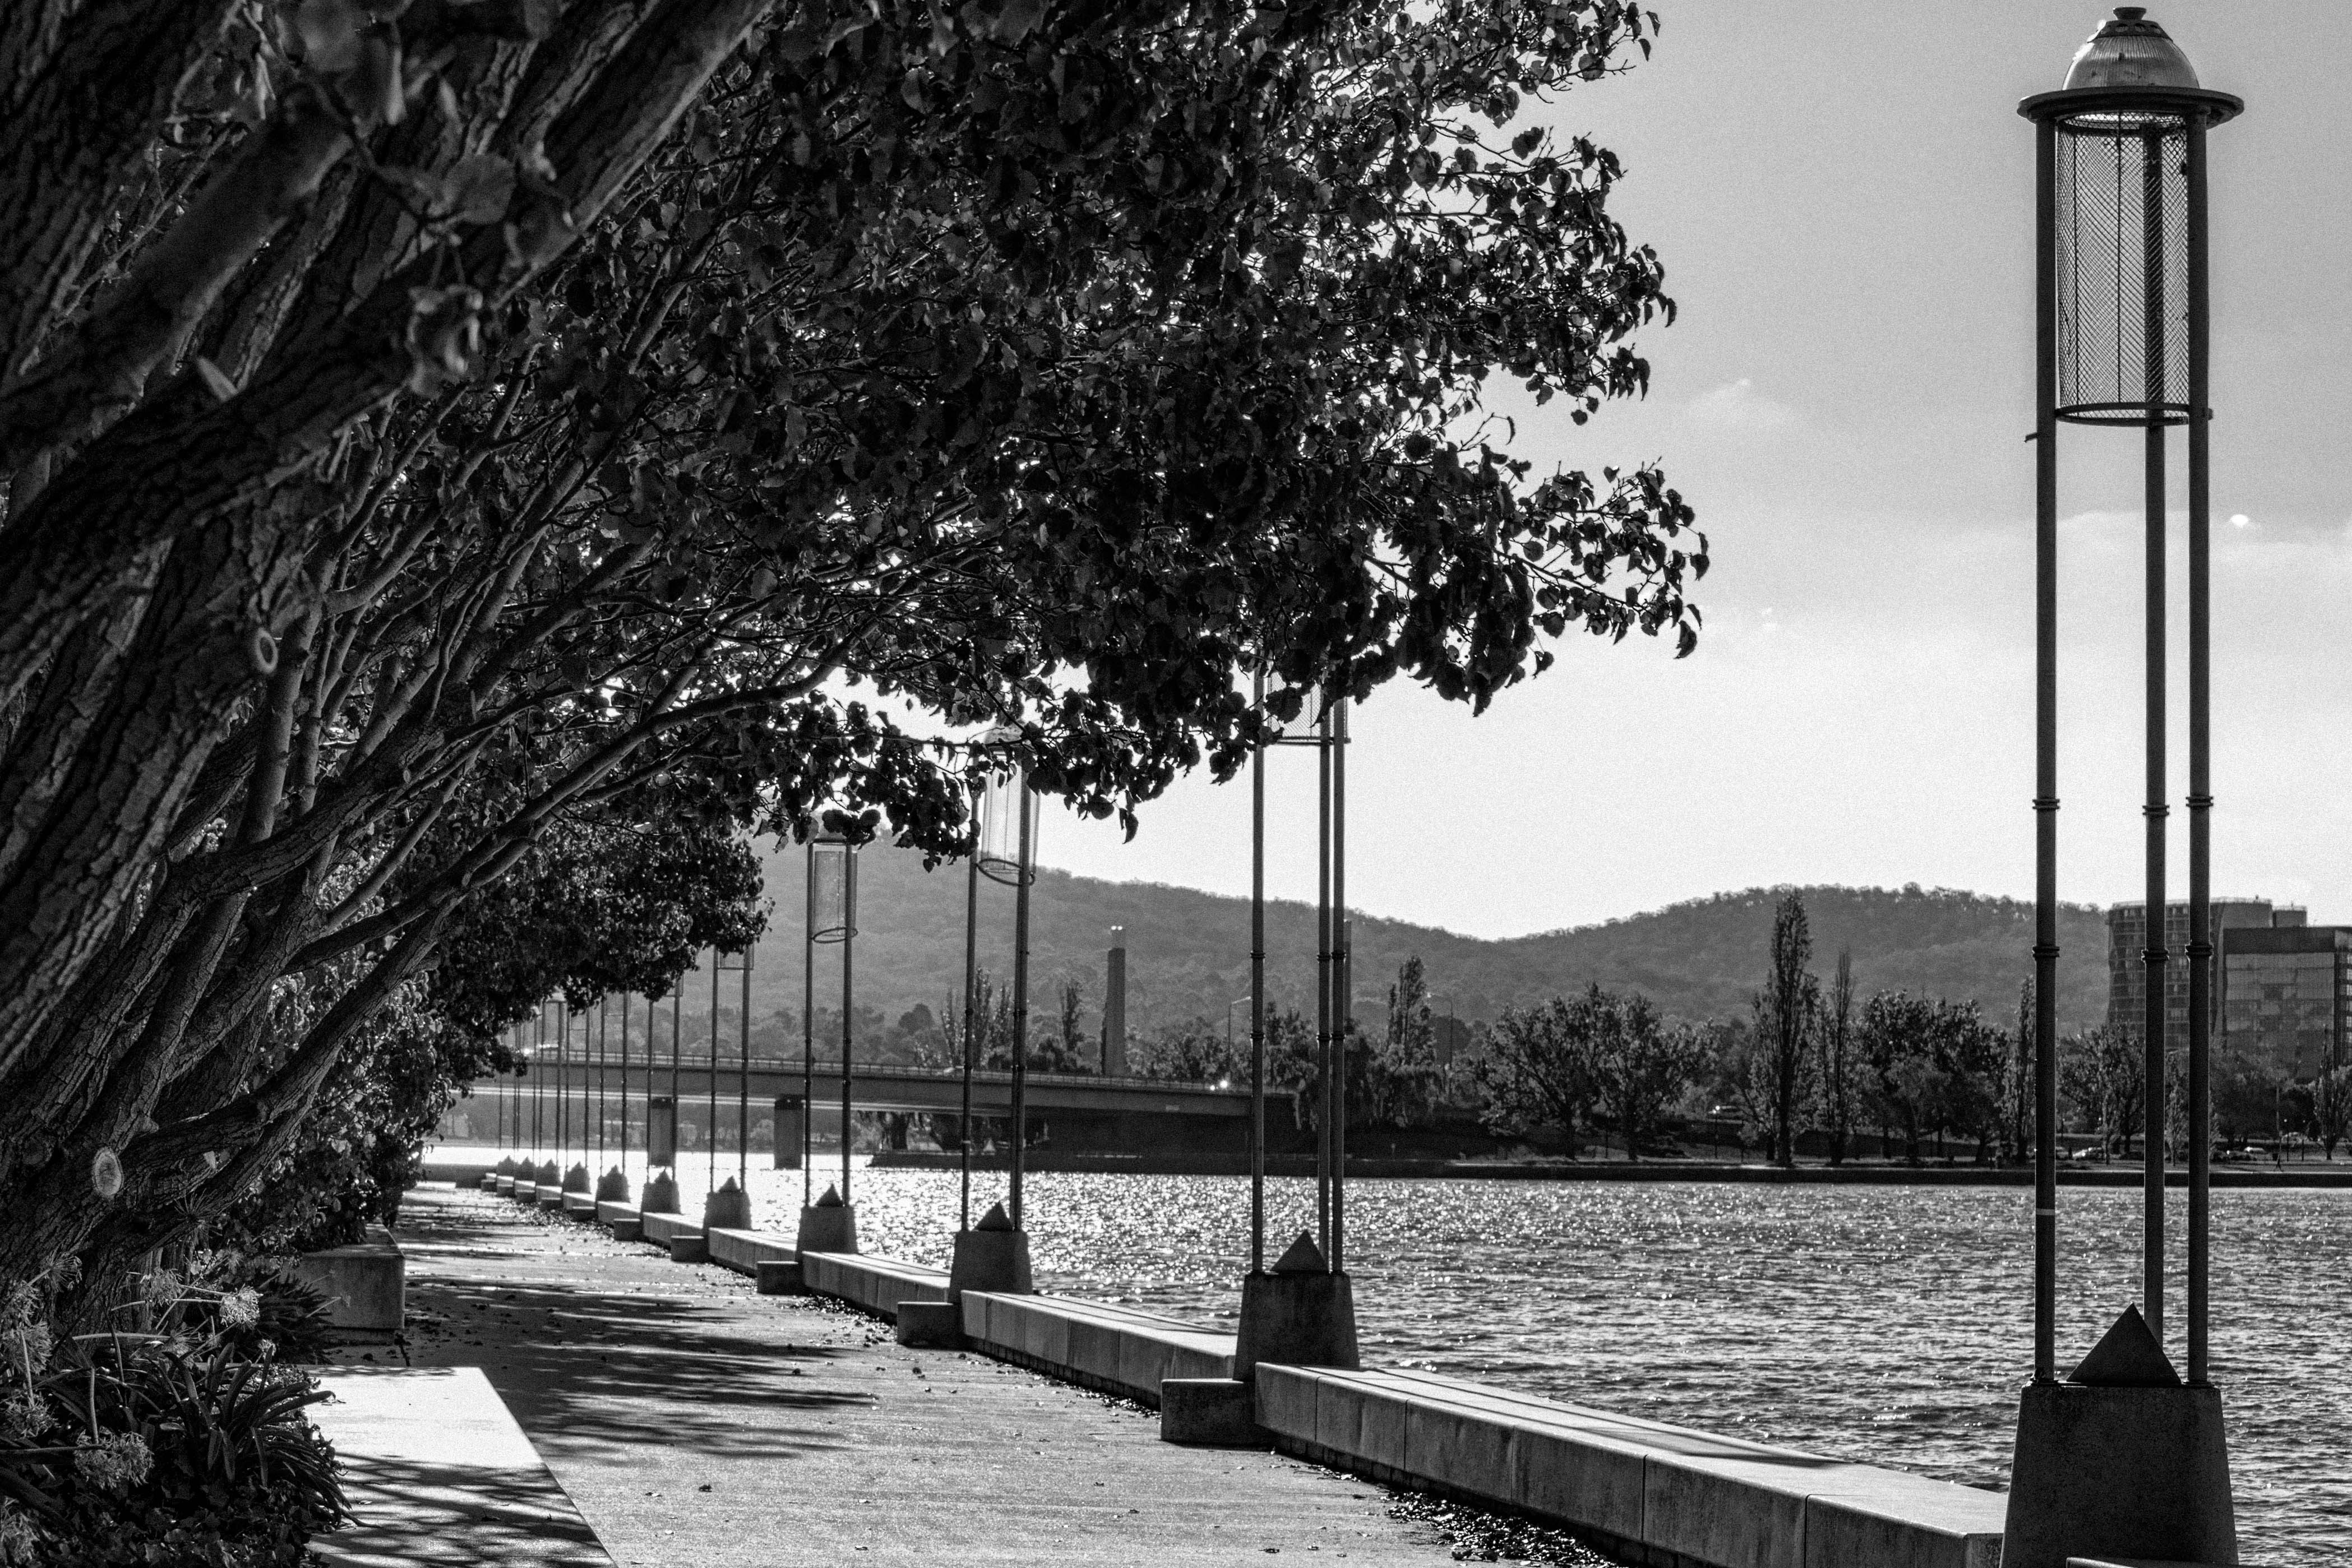
tree, snow, winter, black and white, morning, reflection, black, monochrome, monochrome photography, atmospheric phenomenon, woody plant